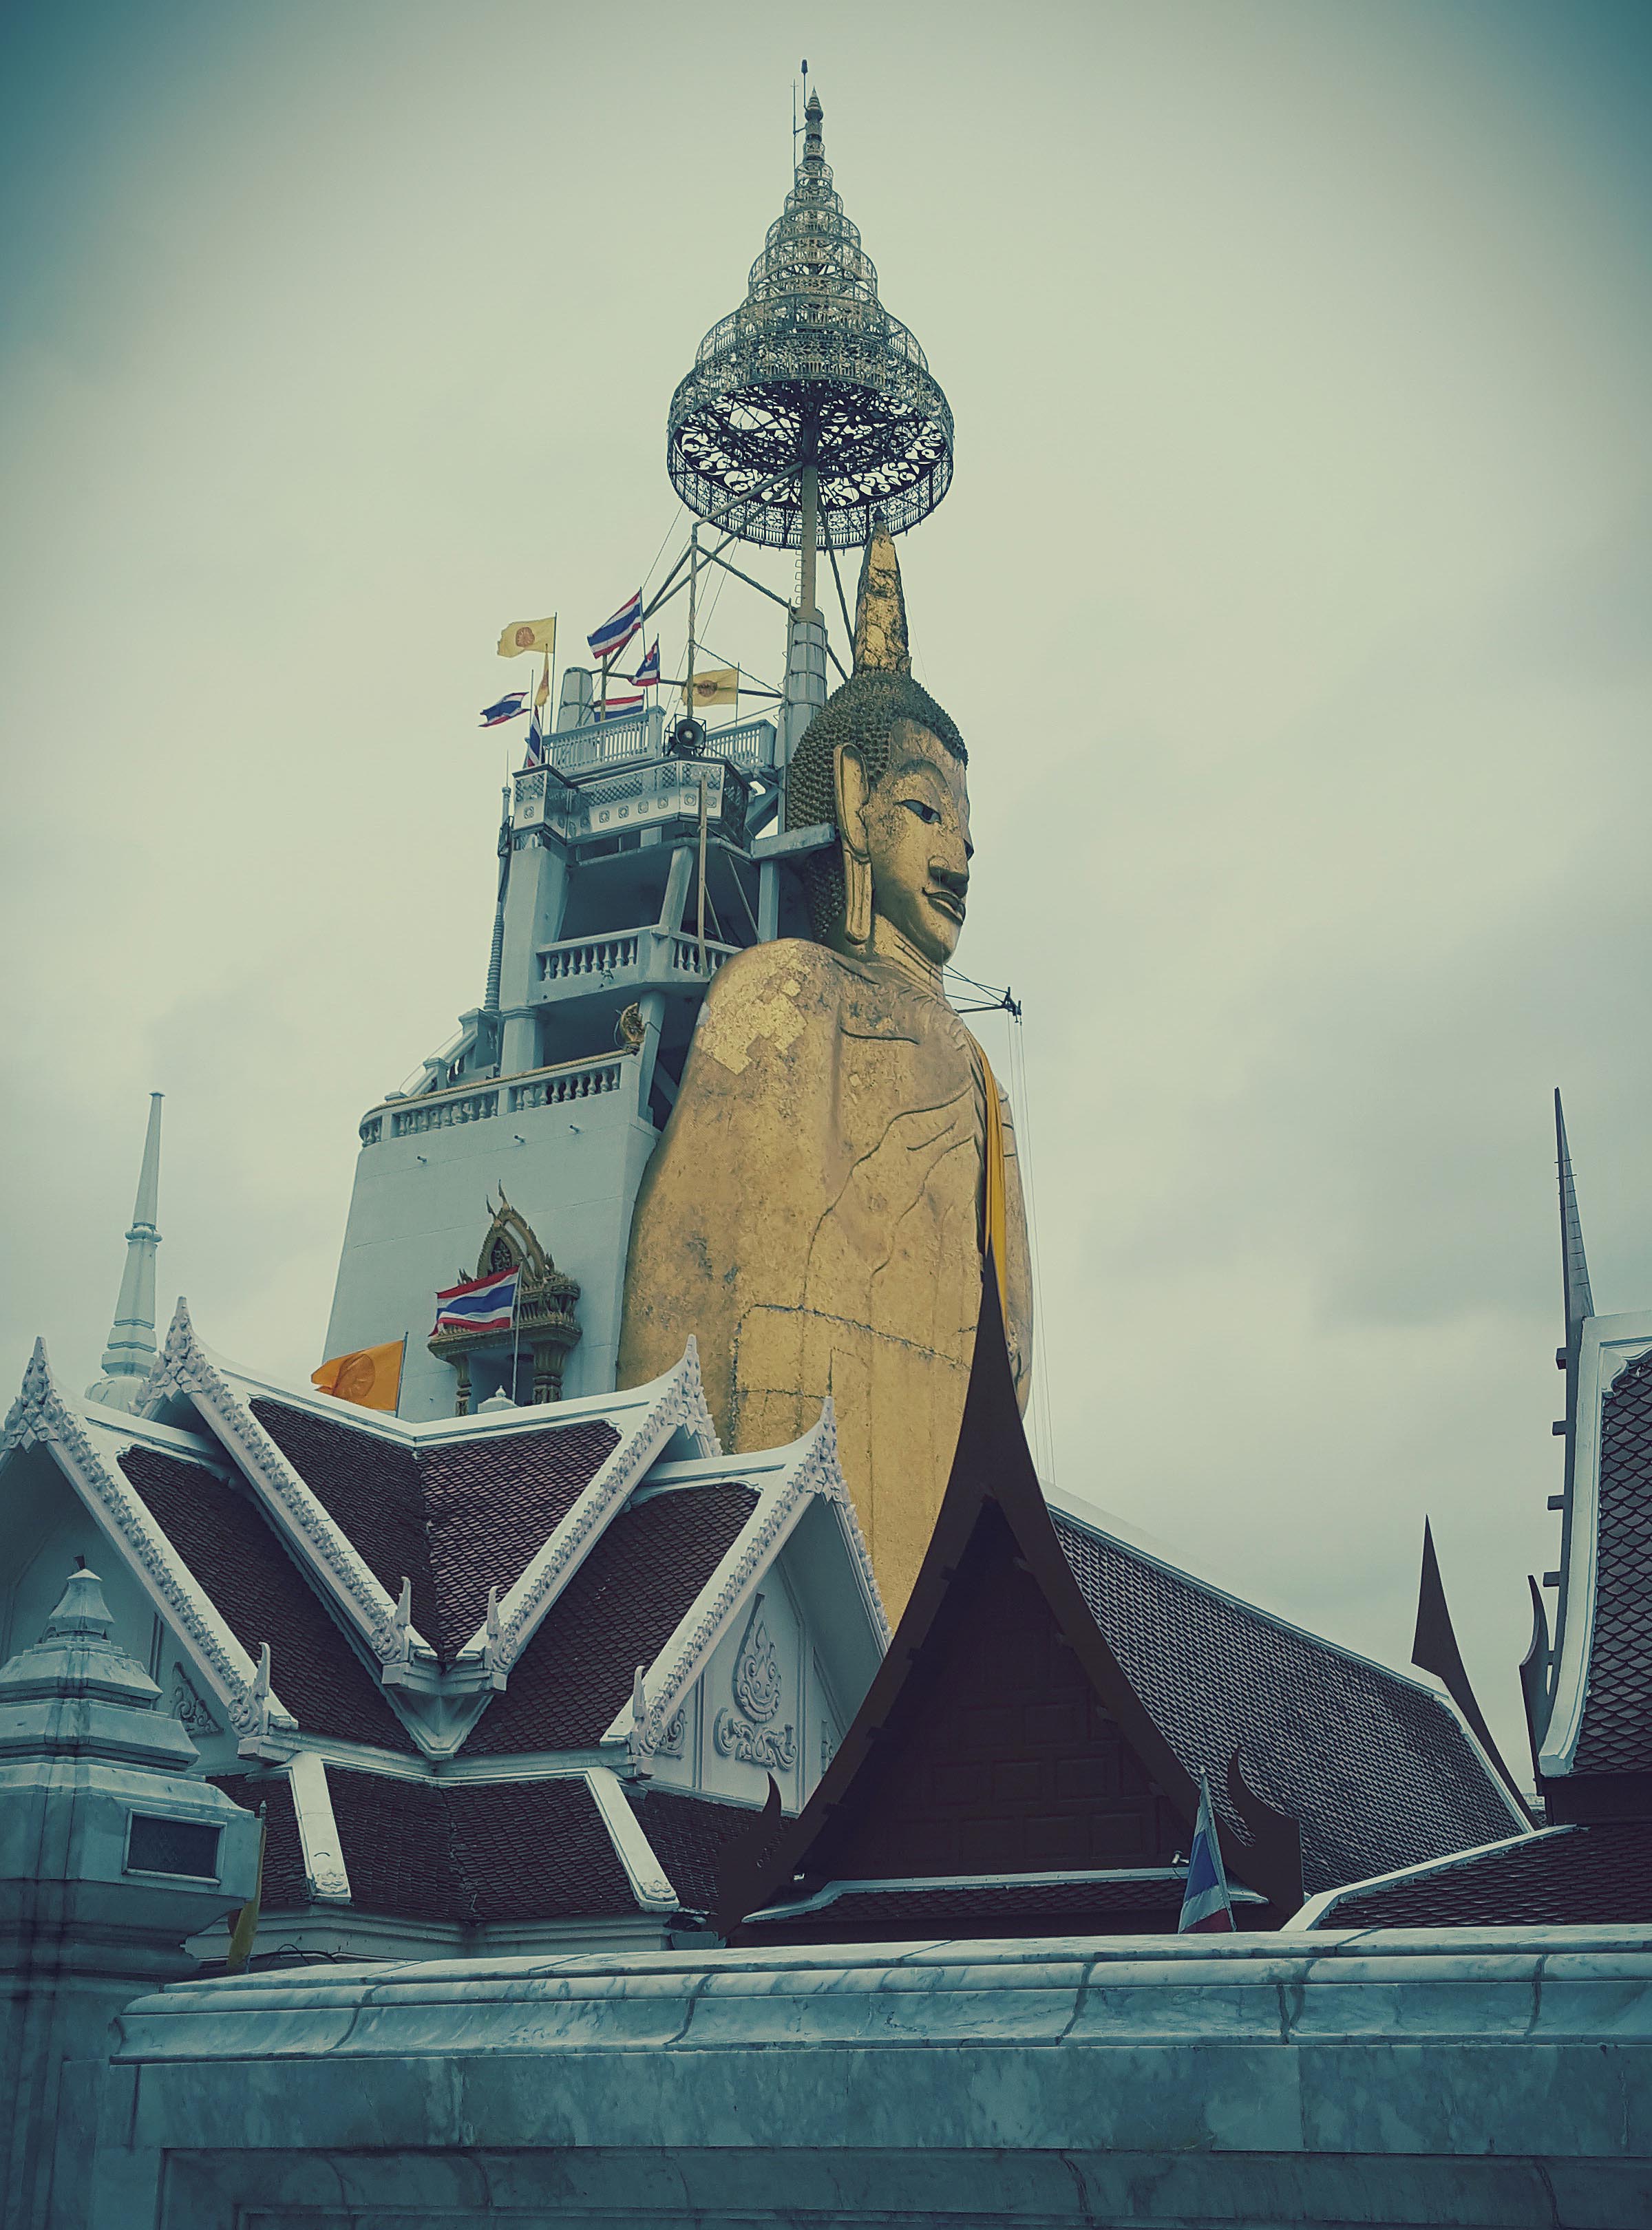
monument, travel, statue, golden, tower, asia, landmark, sightseeing, blue, place of worship, thailand, sculpture, temple, spire, giant, buddha, famous, bangkok, swat, krung, thep, maha, nakhon, intharawihan